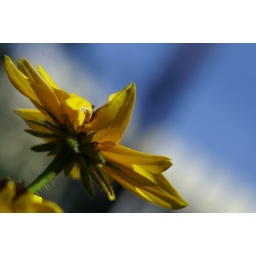
Yellow flowers with sky as backgorund in my backyard